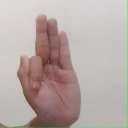
अक्षर: फ